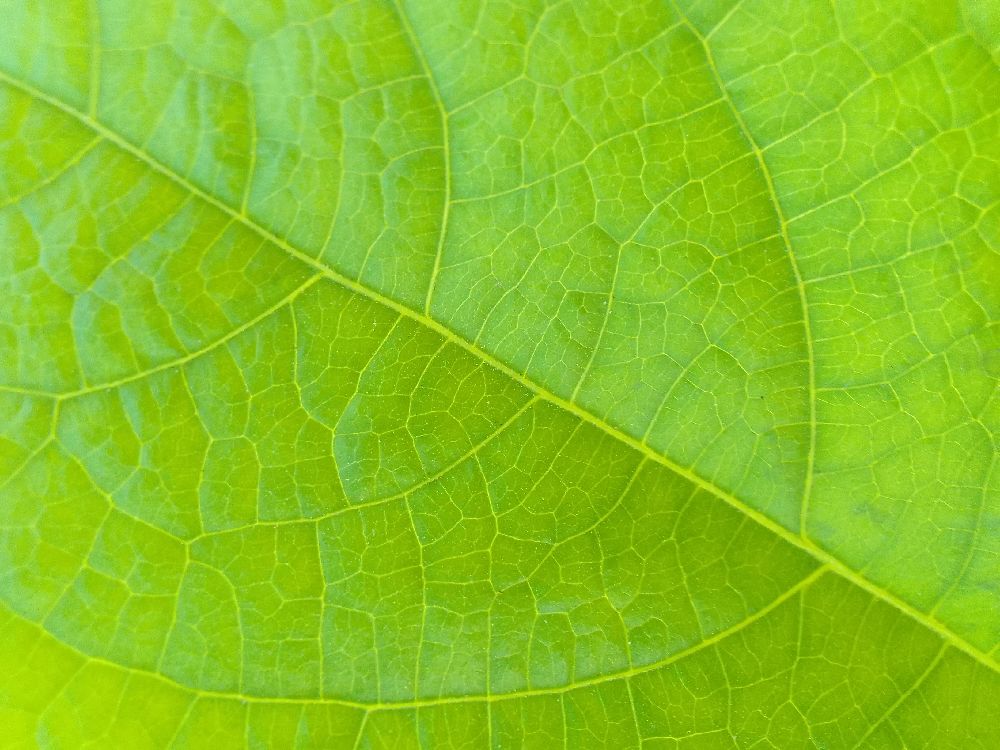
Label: healthy